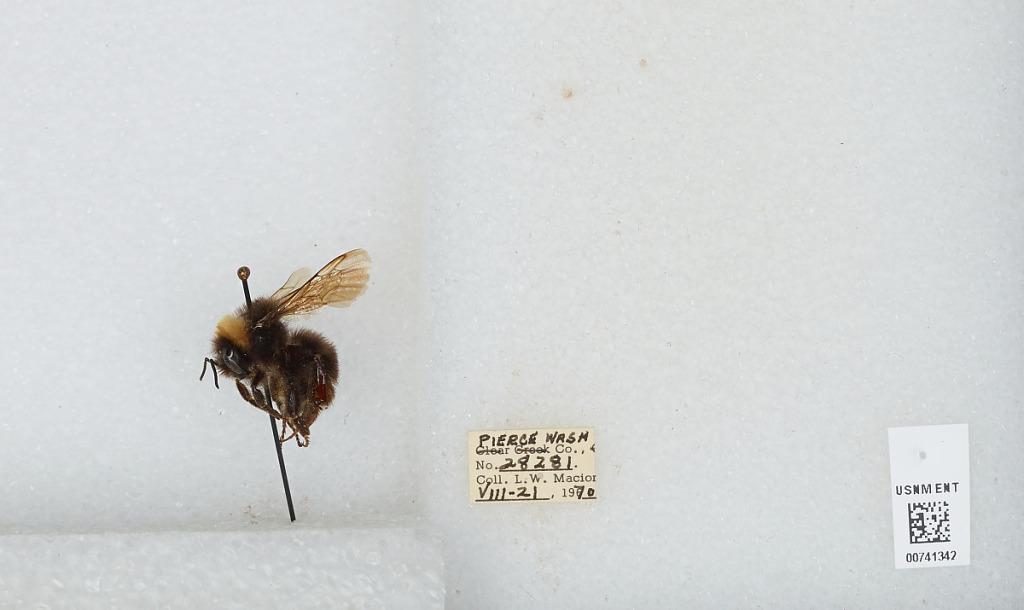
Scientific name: Bombus (Bombus) occidentalis Greene
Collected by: L. Macior
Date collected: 1970-8-21
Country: United States
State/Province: Washington
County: Pierce
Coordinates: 47.05, -122.12